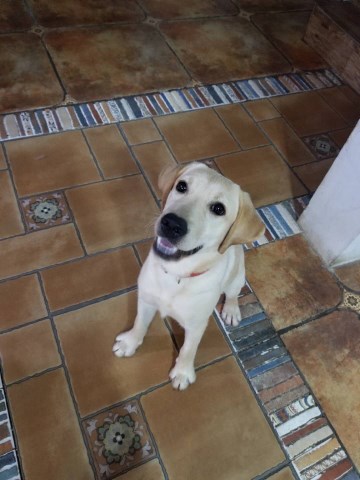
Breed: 3580-n000122-Labrador_retriever